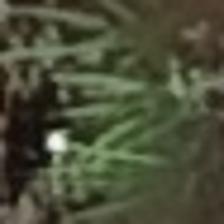
Label: clustered